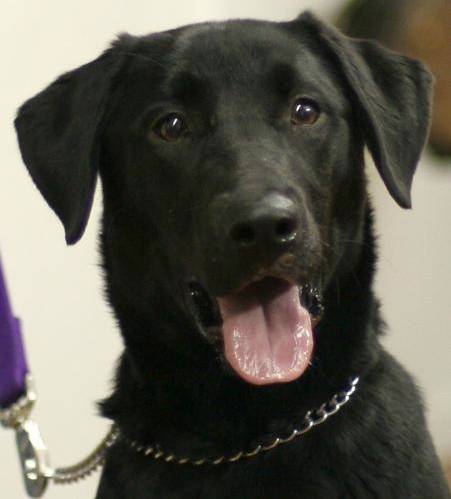
Label: dog